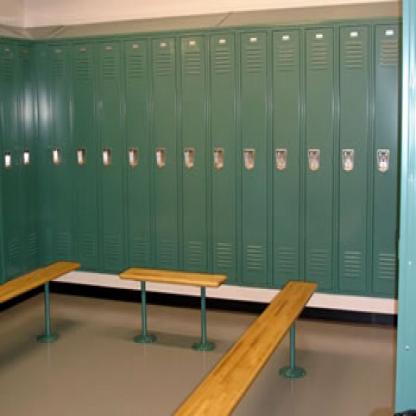
Scene: Indoor